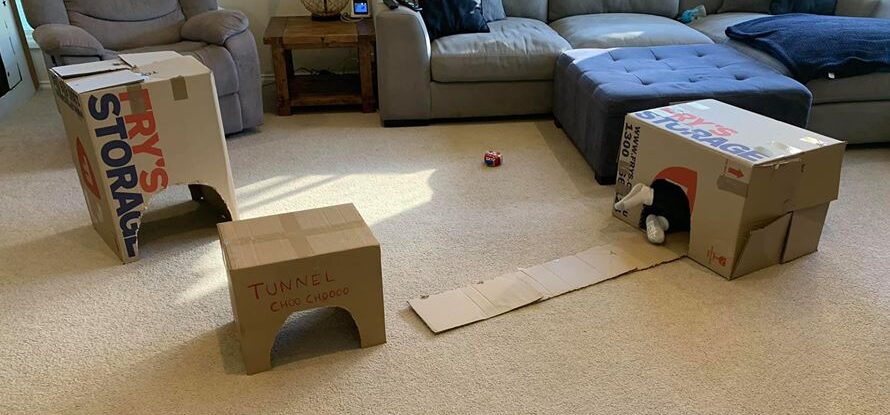
Label: cardboard